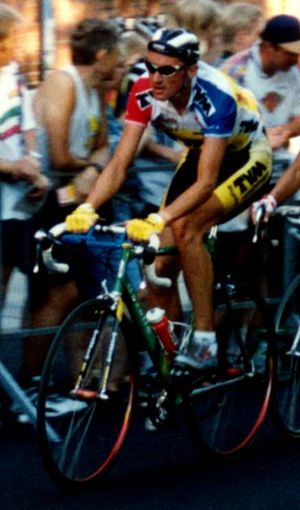
Jesper Skibby
Jesper Skibby er en tidligere professionel, dansk cykelrytter, der er kendt for sine hurtige replikker. Efter karrieren erkendte han at have haft et systematisk brug af doping.